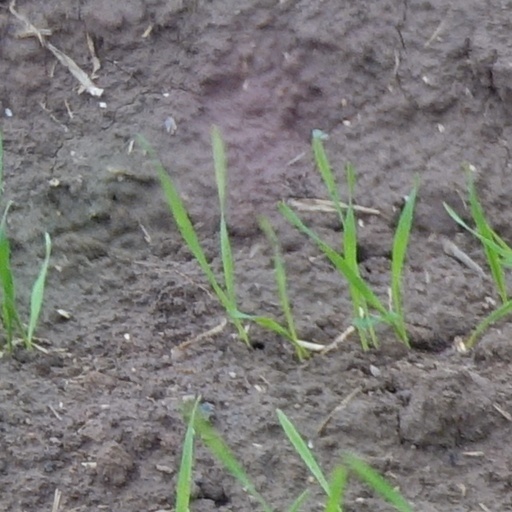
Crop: wheat